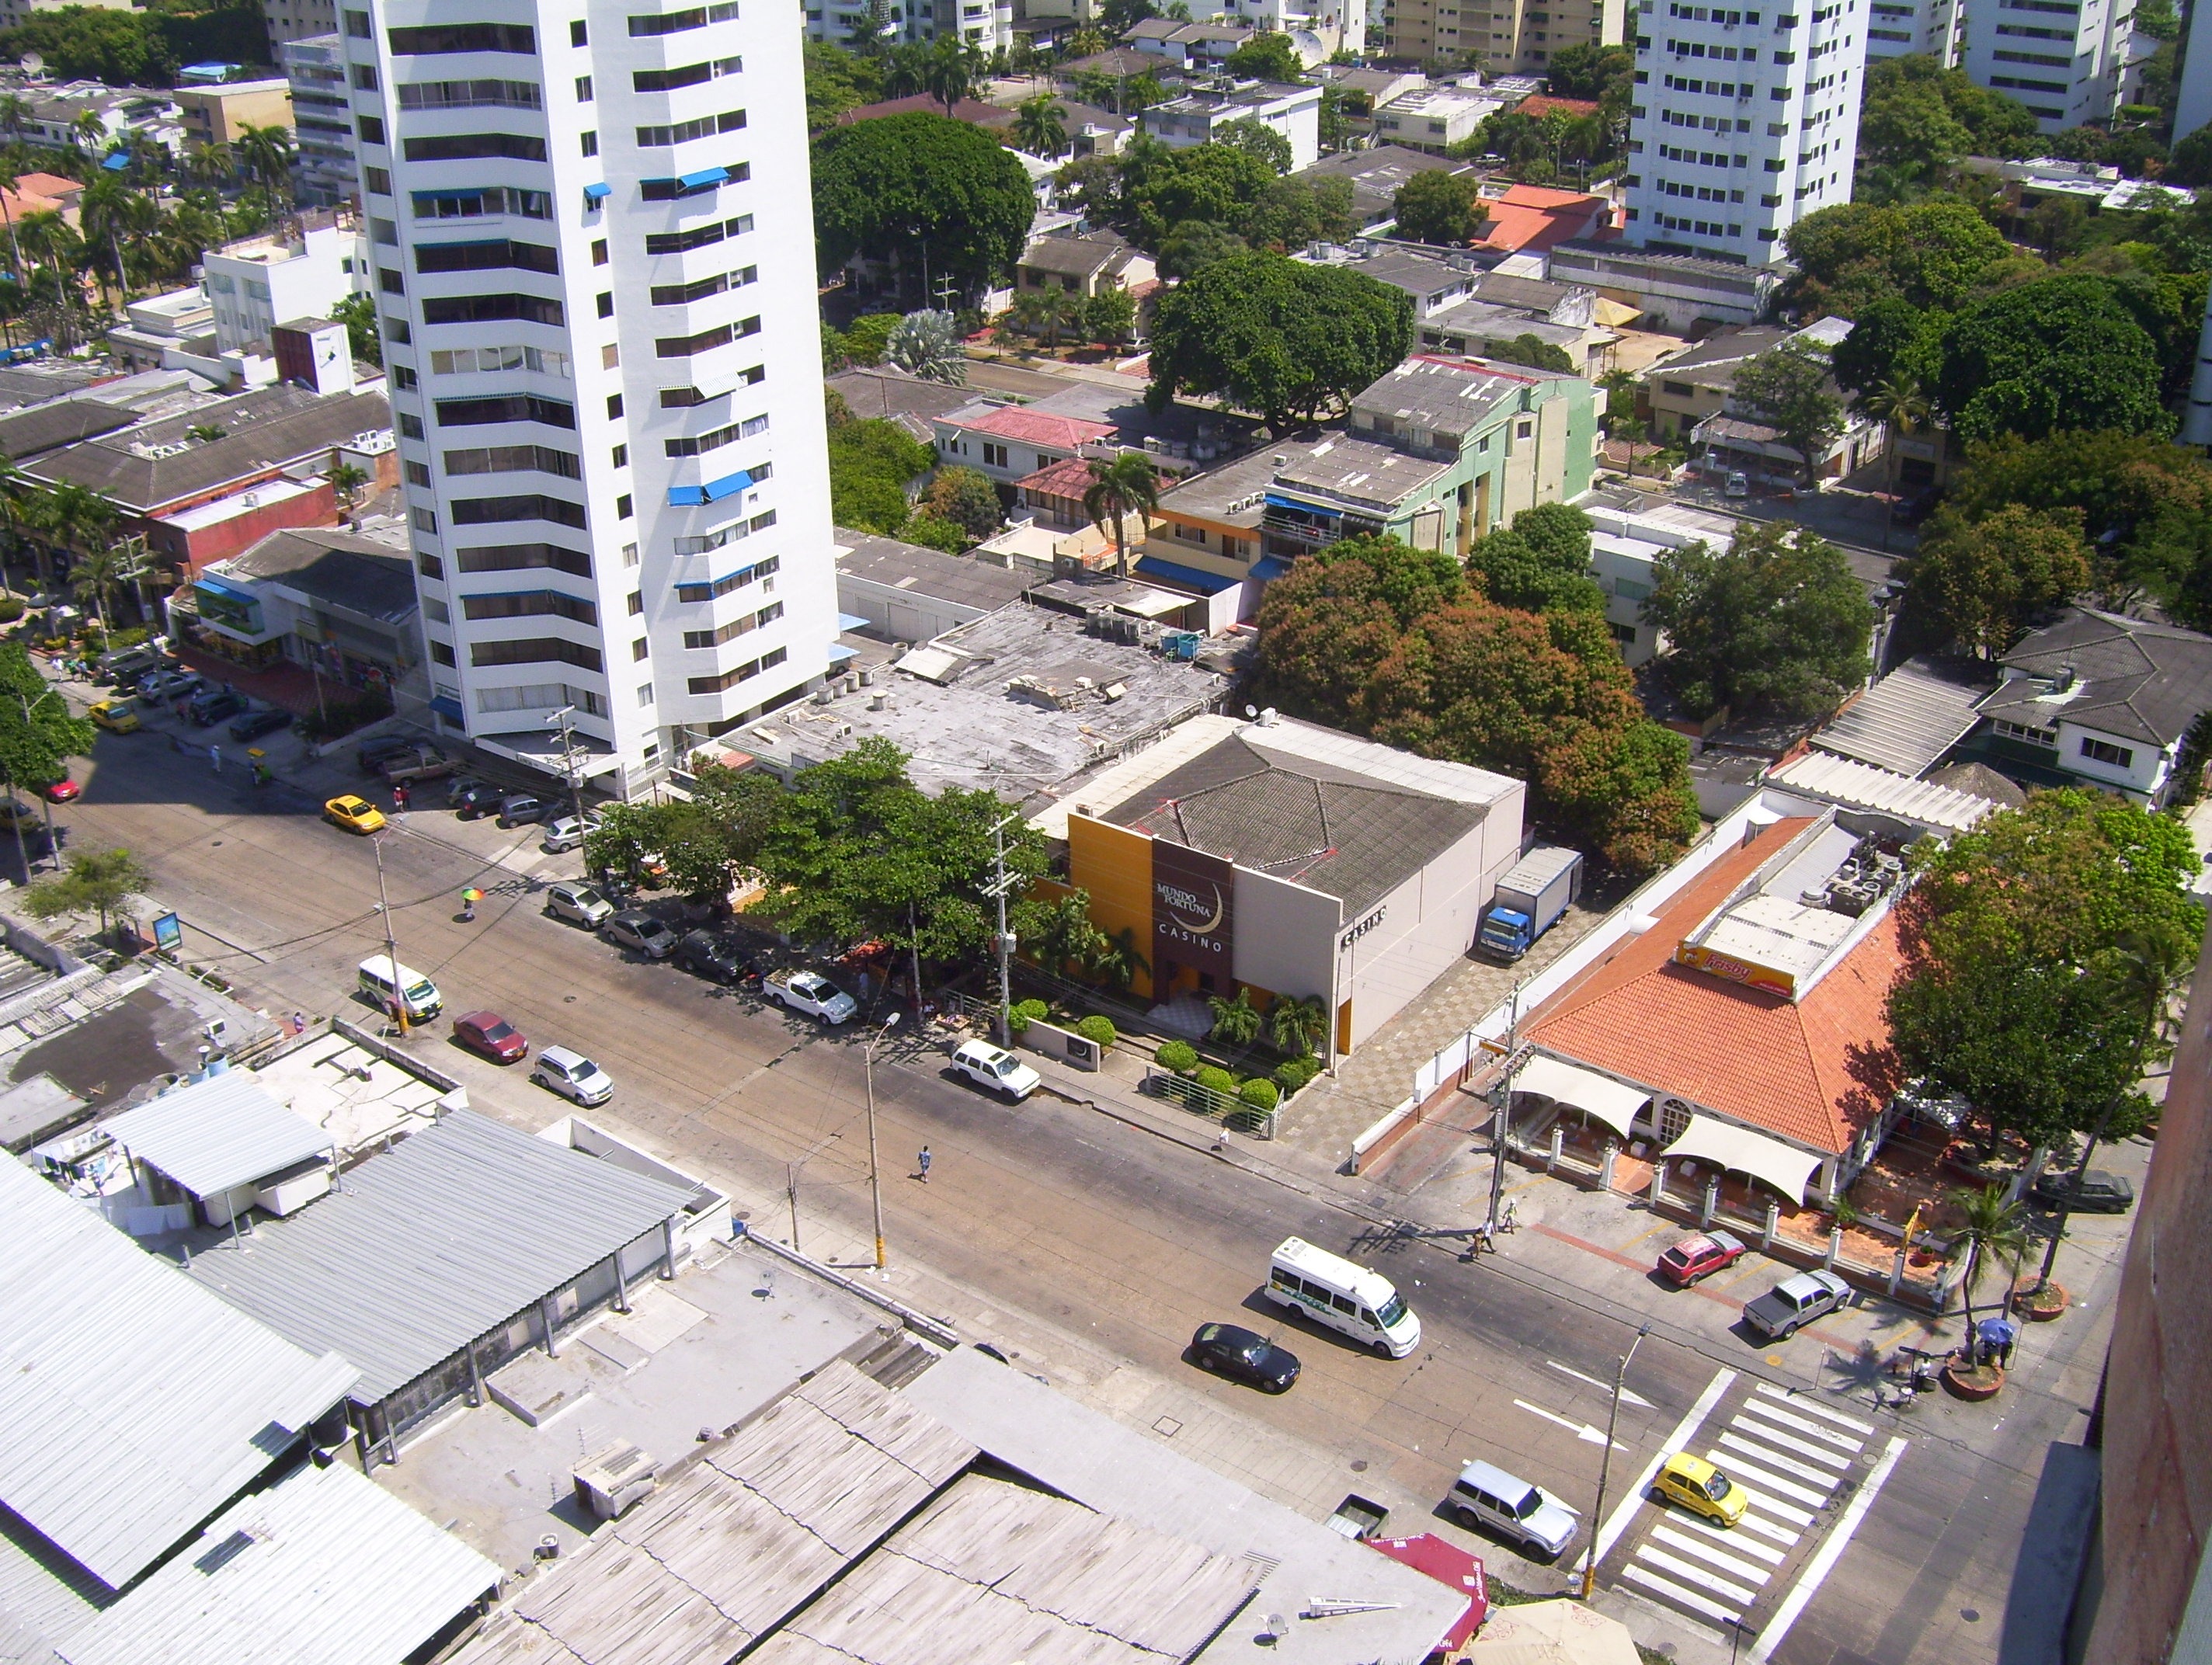
architecture, town, building, city, skyscraper, urban, cityscape, downtown, suburb, tower, scenic, plaza, scenery, landmark, property, metropolitan, apartment, tower block, buildings, town square, metropolis, colombia, condominium, cartagena, neighbourhood, bird's eye view, aerial photography, shopping mall, urban area, urban design, residential area, human settlement, metropolitan area